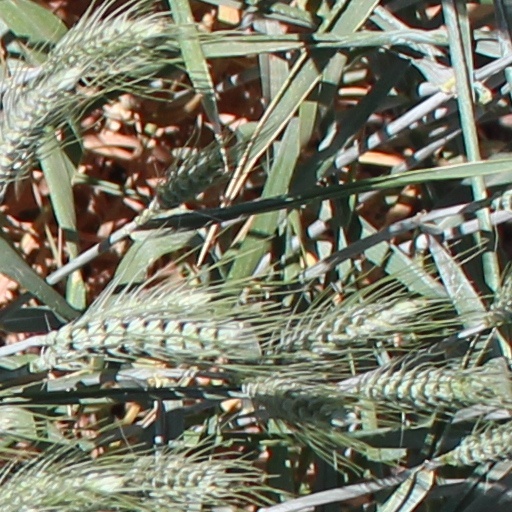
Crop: wheat